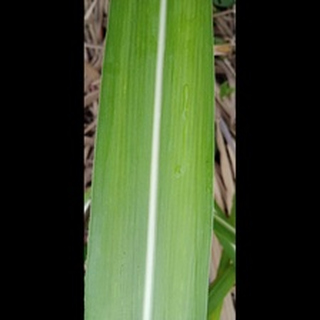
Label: healthy_sugarcane